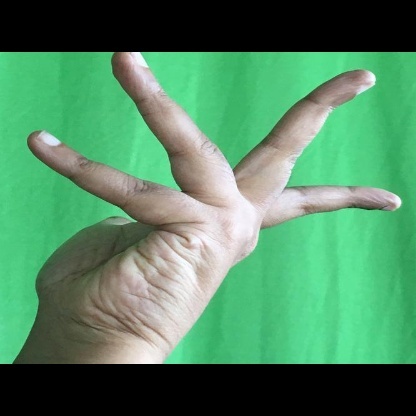
Mudra: Alapadmam